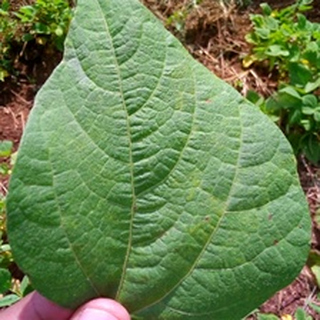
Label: healthy_bean